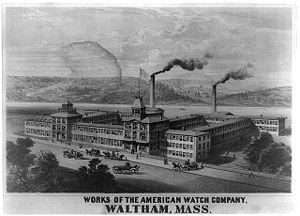
Waltham Watch Company aussi connue sous les noms de American Waltham Watch Co. et American Watch Co., est une entreprise américaine ayant fabriqué près de 40 millions d'appareils d'horlogerie entre 1850 et 1957. L'usine de Waltham dans le Massachusetts abrite aujourd'hui un musée.